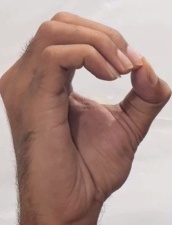
ASL sign: O